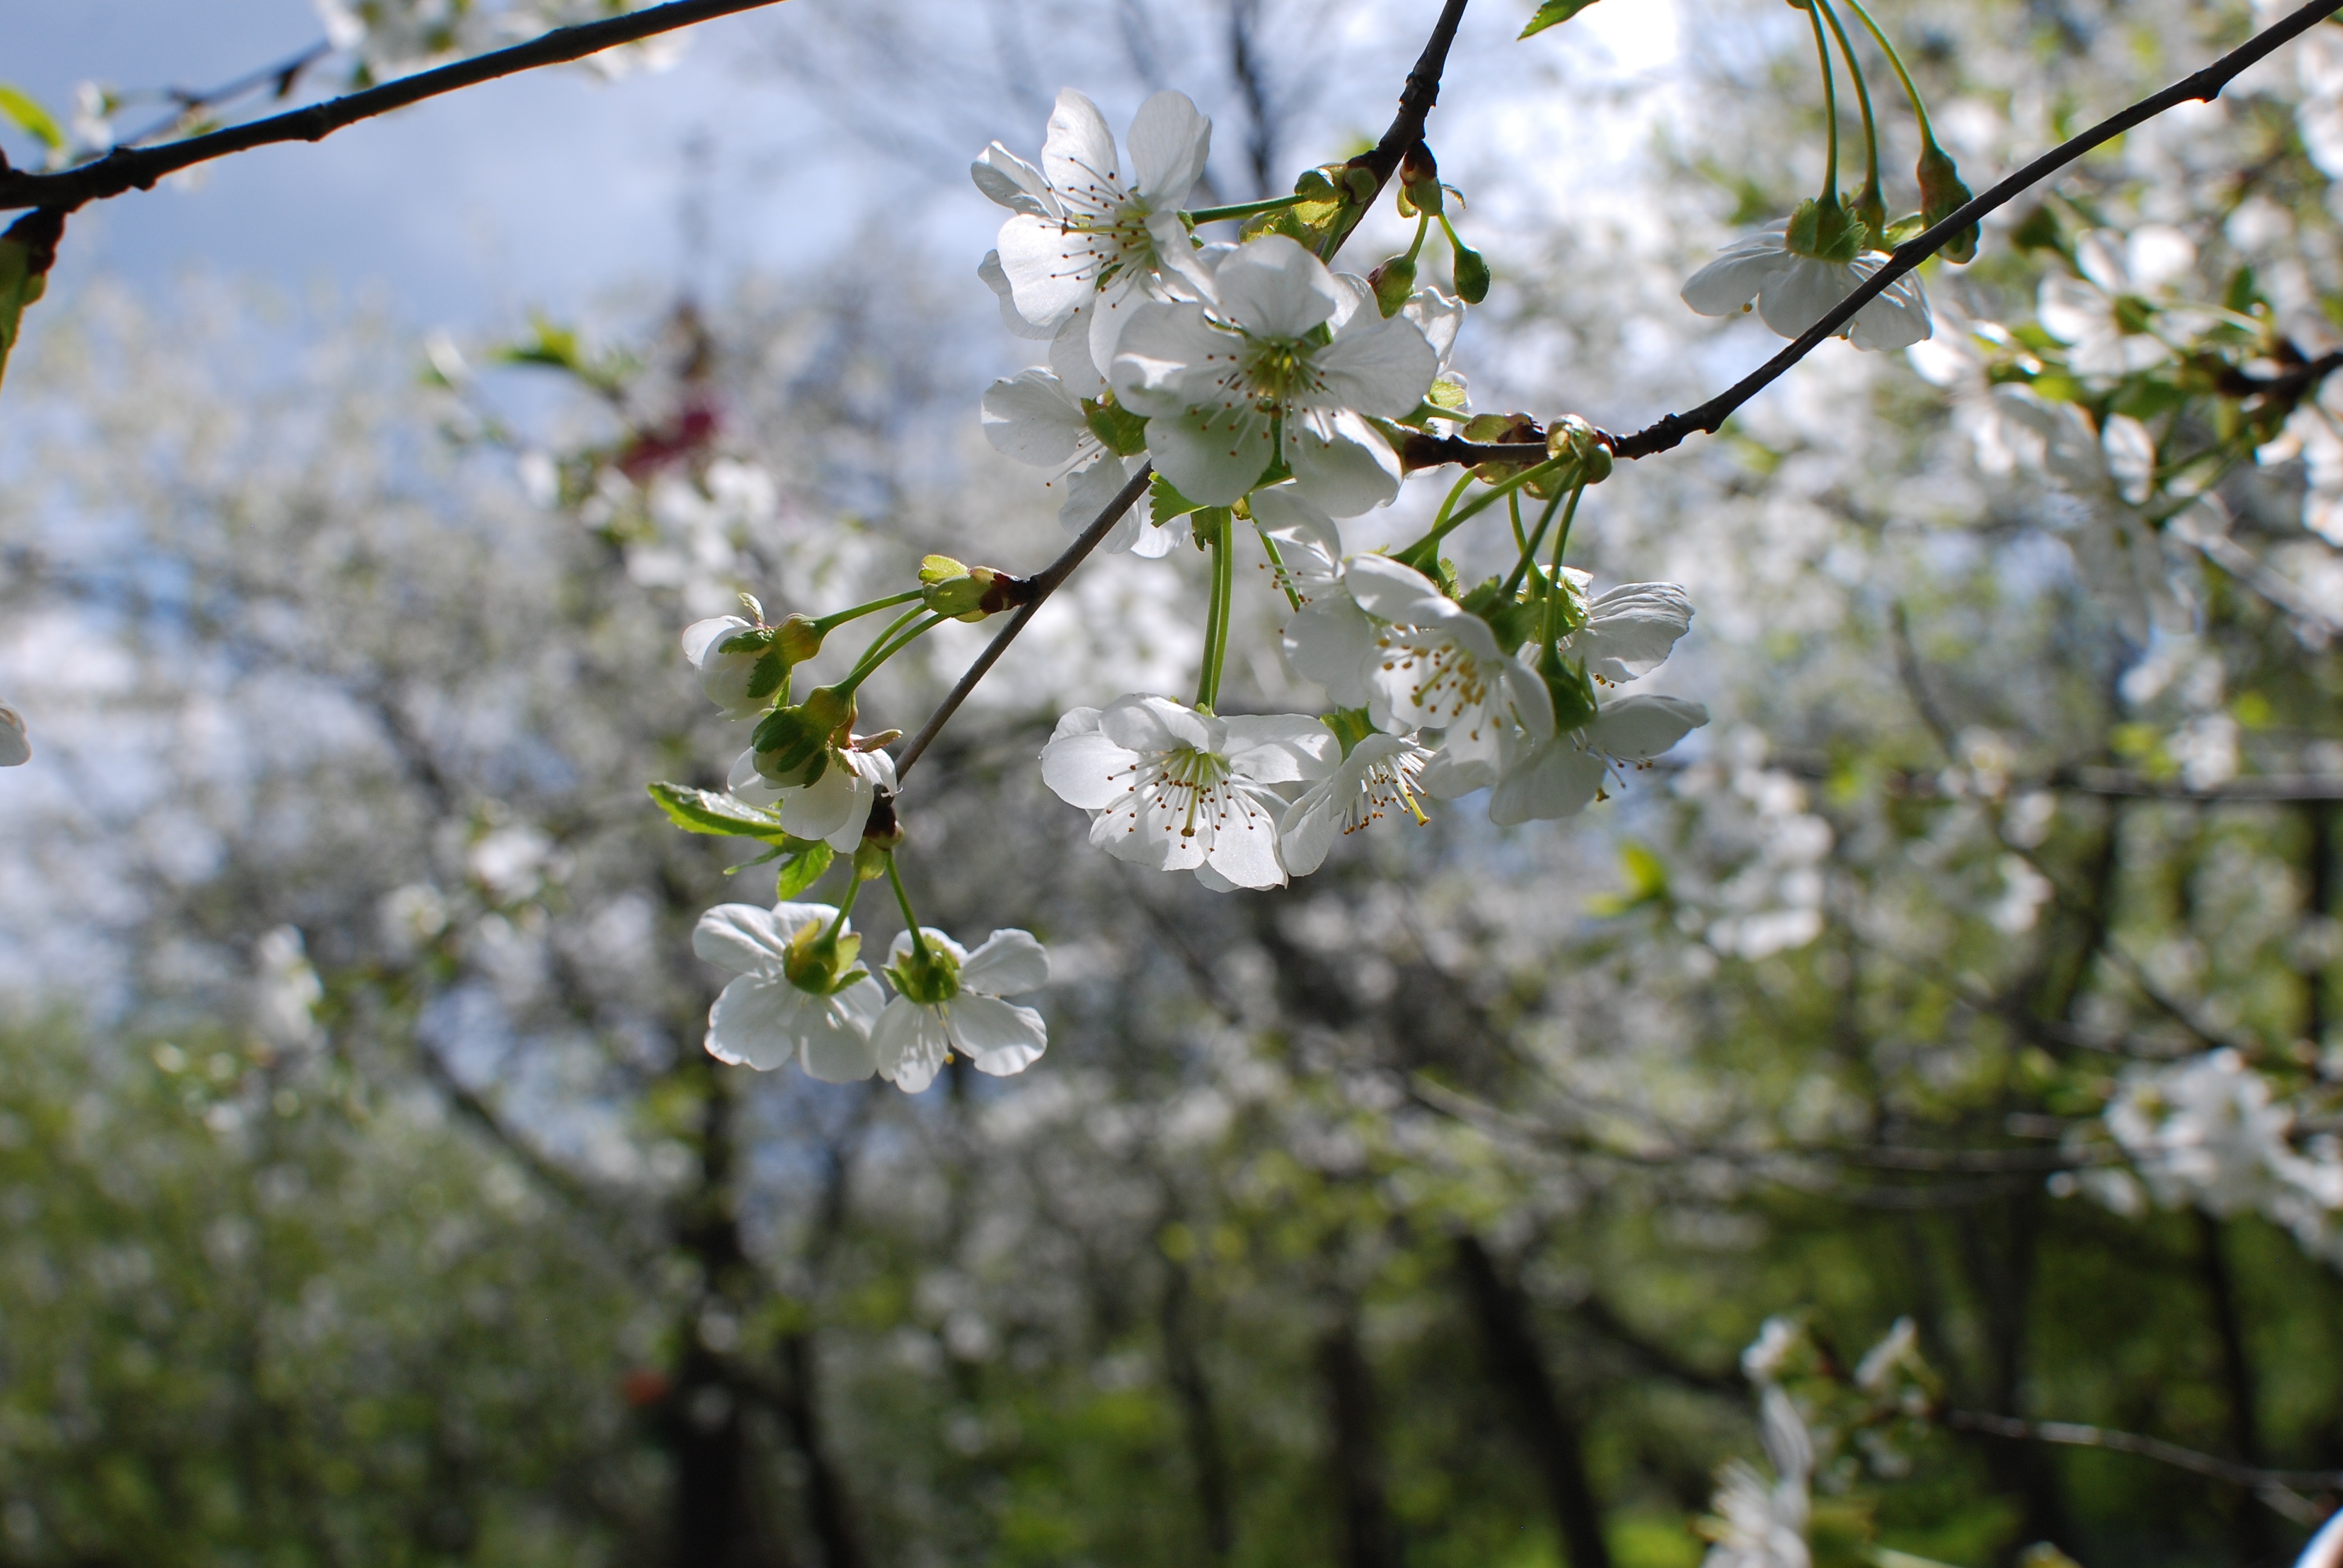
tree, nature, branch, blossom, plant, sunlight, flower, food, spring, green, produce, botany, flora, cherry blossom, flowers, cherry